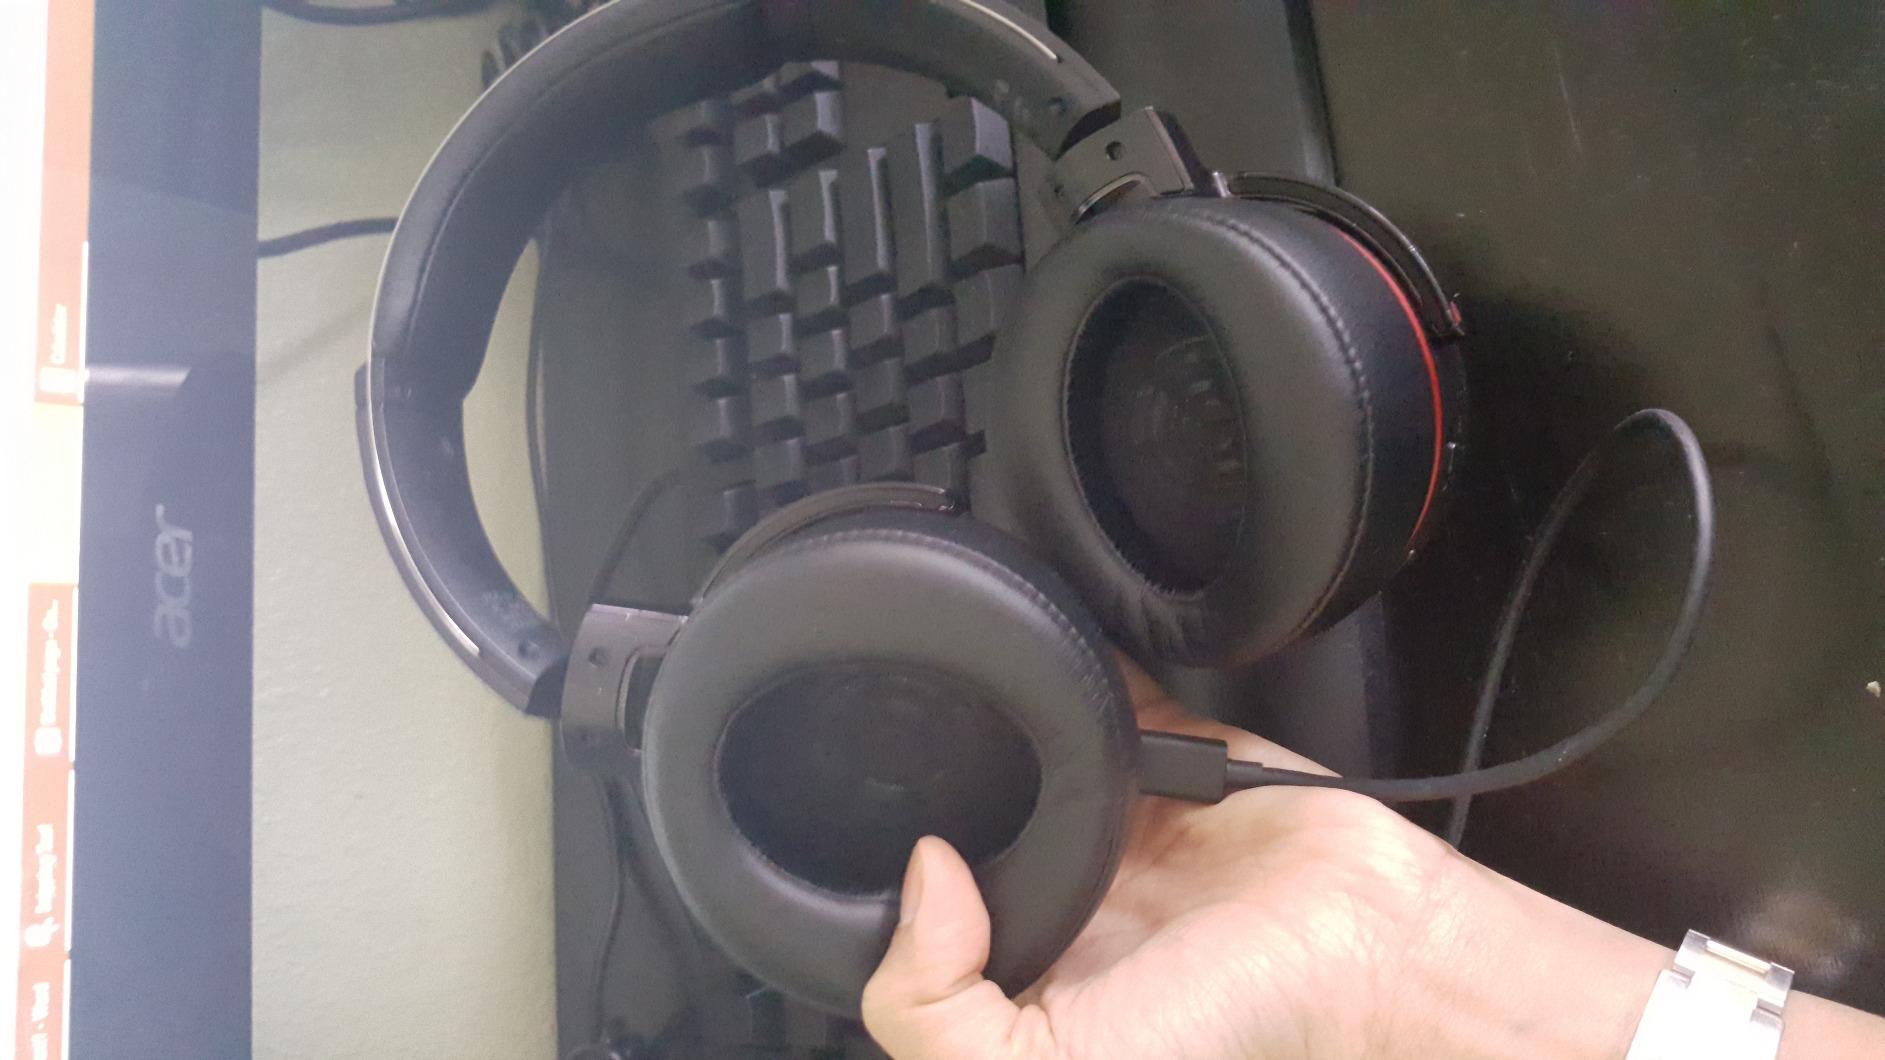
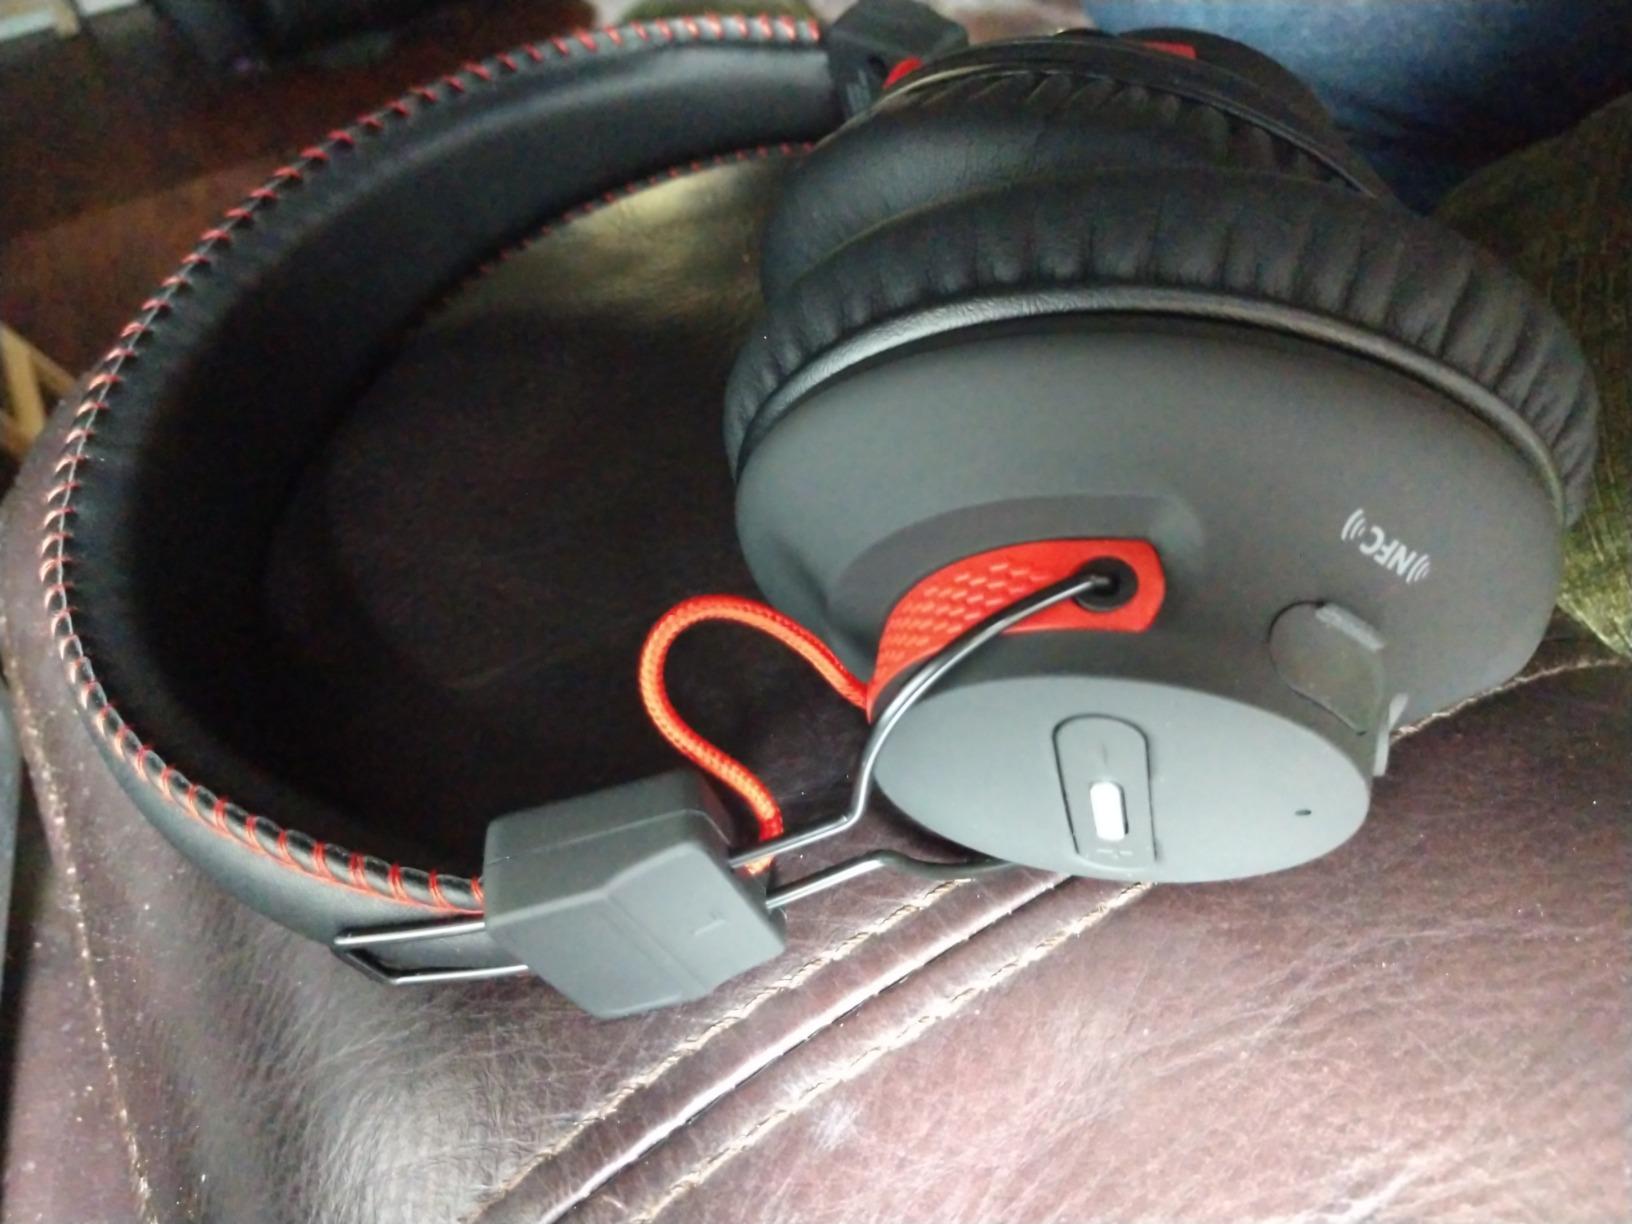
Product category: headphones
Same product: no